Cockatiel colour genetics

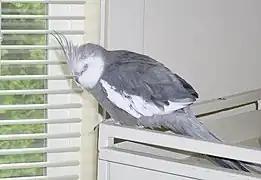
A white-faced cockatiel (sleeping)

White-faced cockatiels have their psittacofulvin (yellow and orange) pigments deactivated by the blue gene, resulting in cockatiels with absolutely no psittacofulvin pigments whatsoever. This is a result of the same genetic mutation as the genuine Blue genetic mutation in all typical parrot and parakeet species. Consequently, White-faced cockatiels are mainly grey with more or less white throughout their plumage. White-faced cocks display brilliant white faces while hens display basically grey faces with some white streaks. With the availability of the Whiteface mutation, the cockatiel's wide colour varieties are divided into 2 main classes (or series):